Kersti Juva

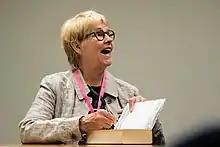
Juva signing a book at Finncon in 2019

In 2008, Juva became the first translator in Finland to be awarded an "artist professorship". She taught from 2008 to 2013, retiring in 2014 with a pension as a State Artist. Juva has translated over 100 literary works in the course of her career, including: L. Frank Baum's "The Wonderful Wizard of Oz", Charles Dickens' "Bleak House" and "Nicholas Nickleby", Henry James' "Washington Square", and Alice Walker's "The Color Purple". She has also produced numerous translations specifically adapted to theatrical and radio performance. Fascinated with Jane Austen, Juva completed a translation of "Pride and Prejudice" in 2013. In 2014, she was inducted into the Hall of Fame of the European Science Fiction Society for her translation work and was granted an honorary doctorate in philosophy by the University of Eastern Finland's Joensuu campus.